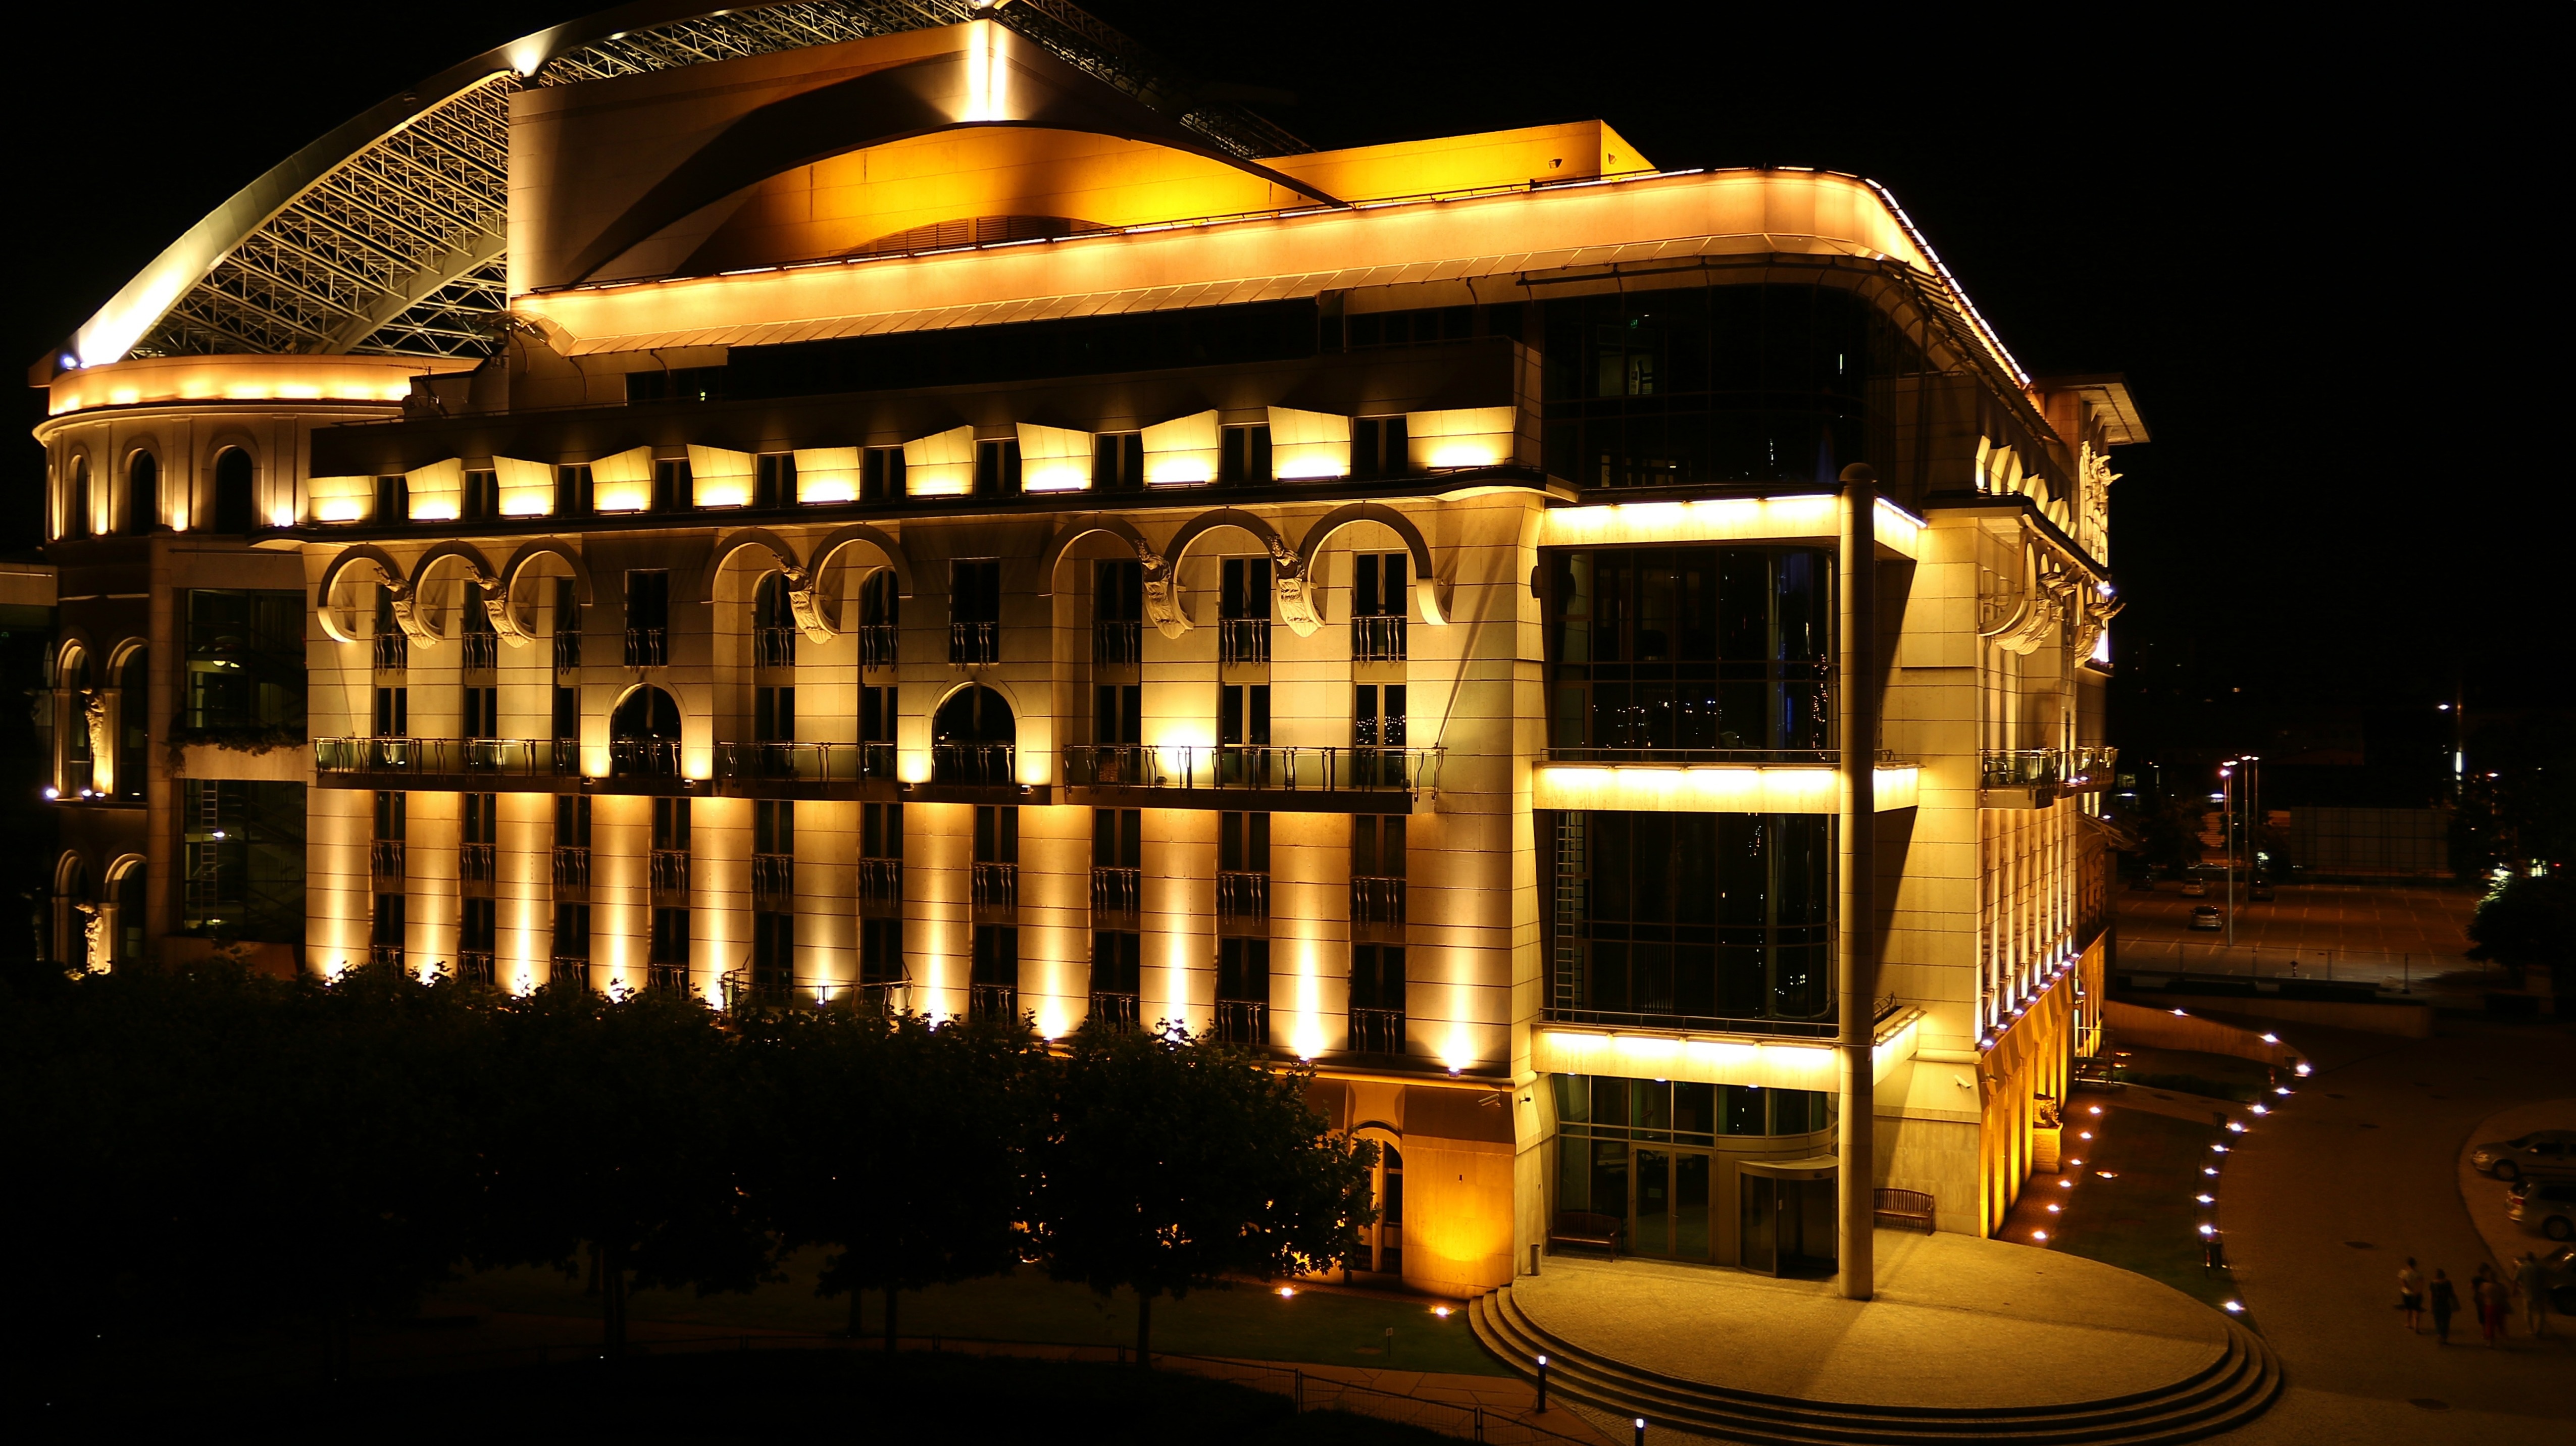
light, night, evening, opera house, lighting, at night, theatre, lights, buildings, budapest, national theatre, night picture, sz nhaz